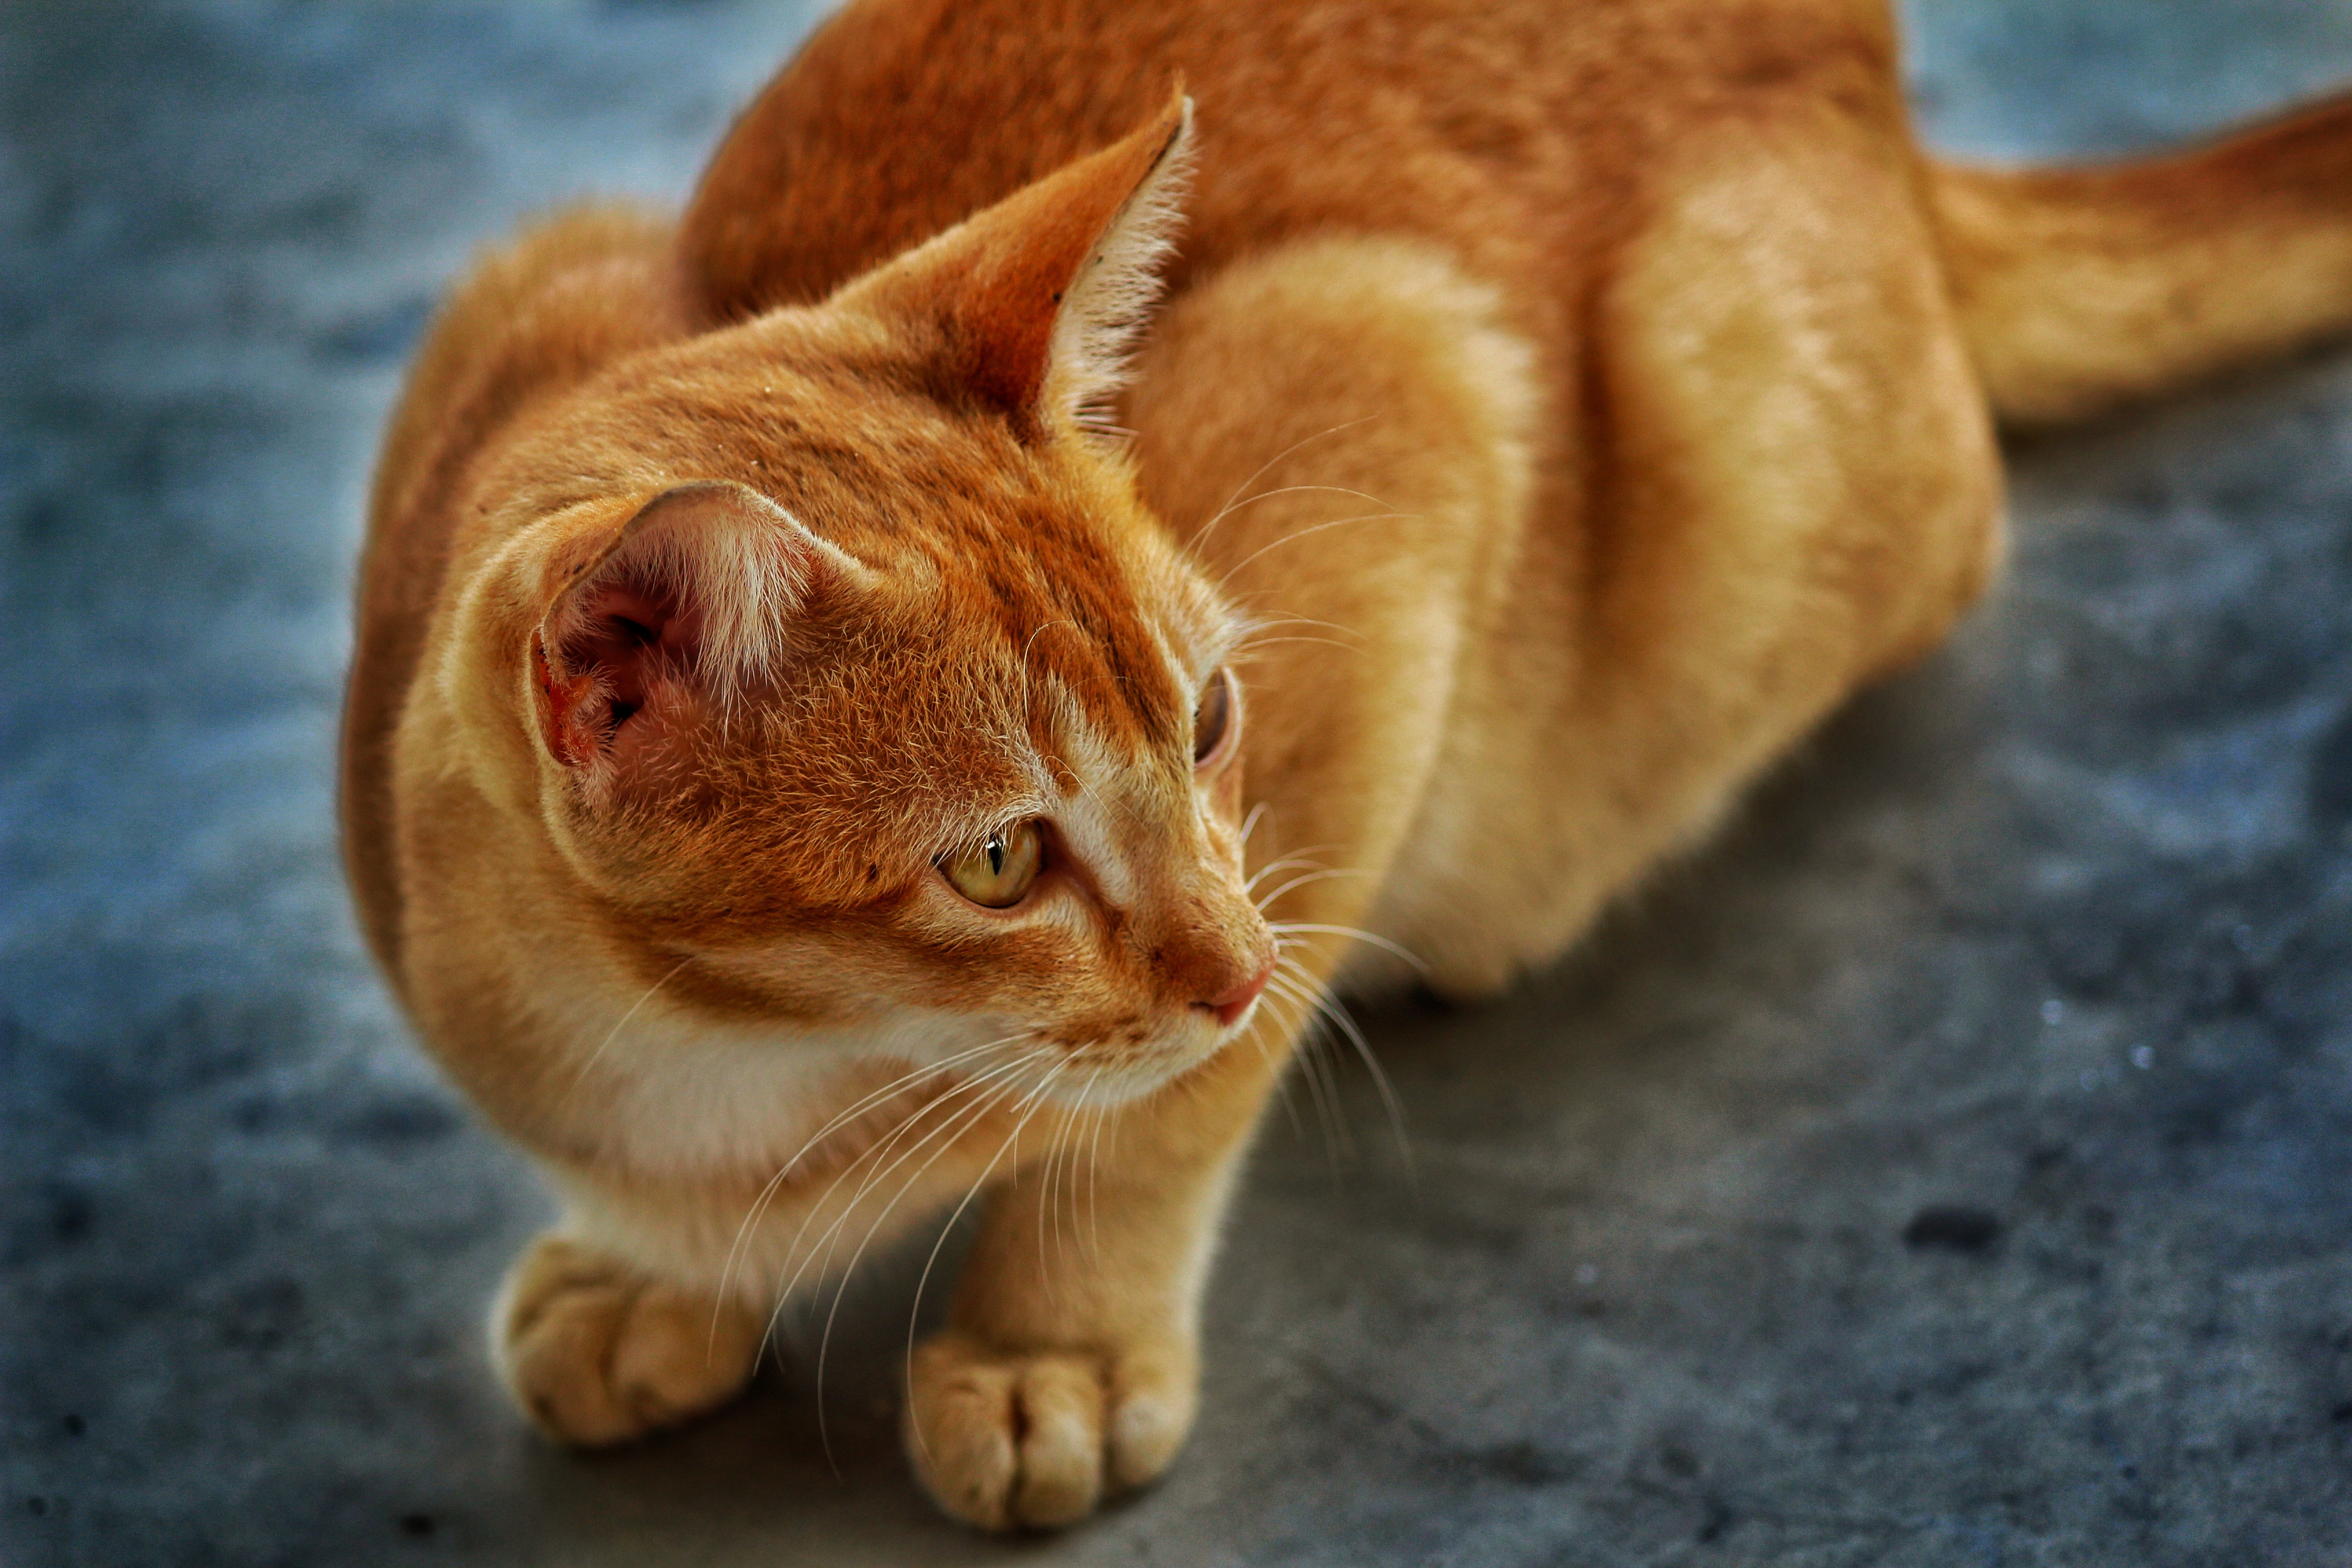
hair, home, animal, cute, pet, fur, fluffy, kitten, cat, feline, mammal, whisker, nose, eyes, whiskers, kitty, paw, vertebrate, domestic, adorable, burmese, abyssinian, tabby cat, small to medium sized cats, cat like mammal, domestic short haired cat